List of characters in The Loud House franchise

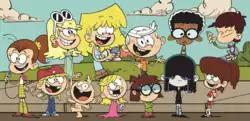
The main characters of "The Loud House", clockwise from left: Luan, Leni, Lori, Lincoln, Clyde, Luna, Lynn, Lucy, Lisa, Lola, Lily, and Lana.

"The Loud House" is an American sitcom multimedia franchise based on creator Chris Savino's own experiences with his large family. The franchise includes the television series "The Loud House" (2016–present), its spin-off series "The Casagrandes" (2019–2022), the films "The Loud House Movie" (2021), "A Loud House Christmas" (2021), "A Really Haunted Loud House" (2023), "The Casagrandes Movie" (2024), and "No Time to Spy: A Loud House Movie" (2024), and the live-action spin-off "The Really Loud House" (2022–2024). This franchise has been set in the town of Royal Woods, Michigan and the city of Great Lakes City. The following is an abridged list of characters, consisting of the titular families and supporting characters from all the productions of the franchise.